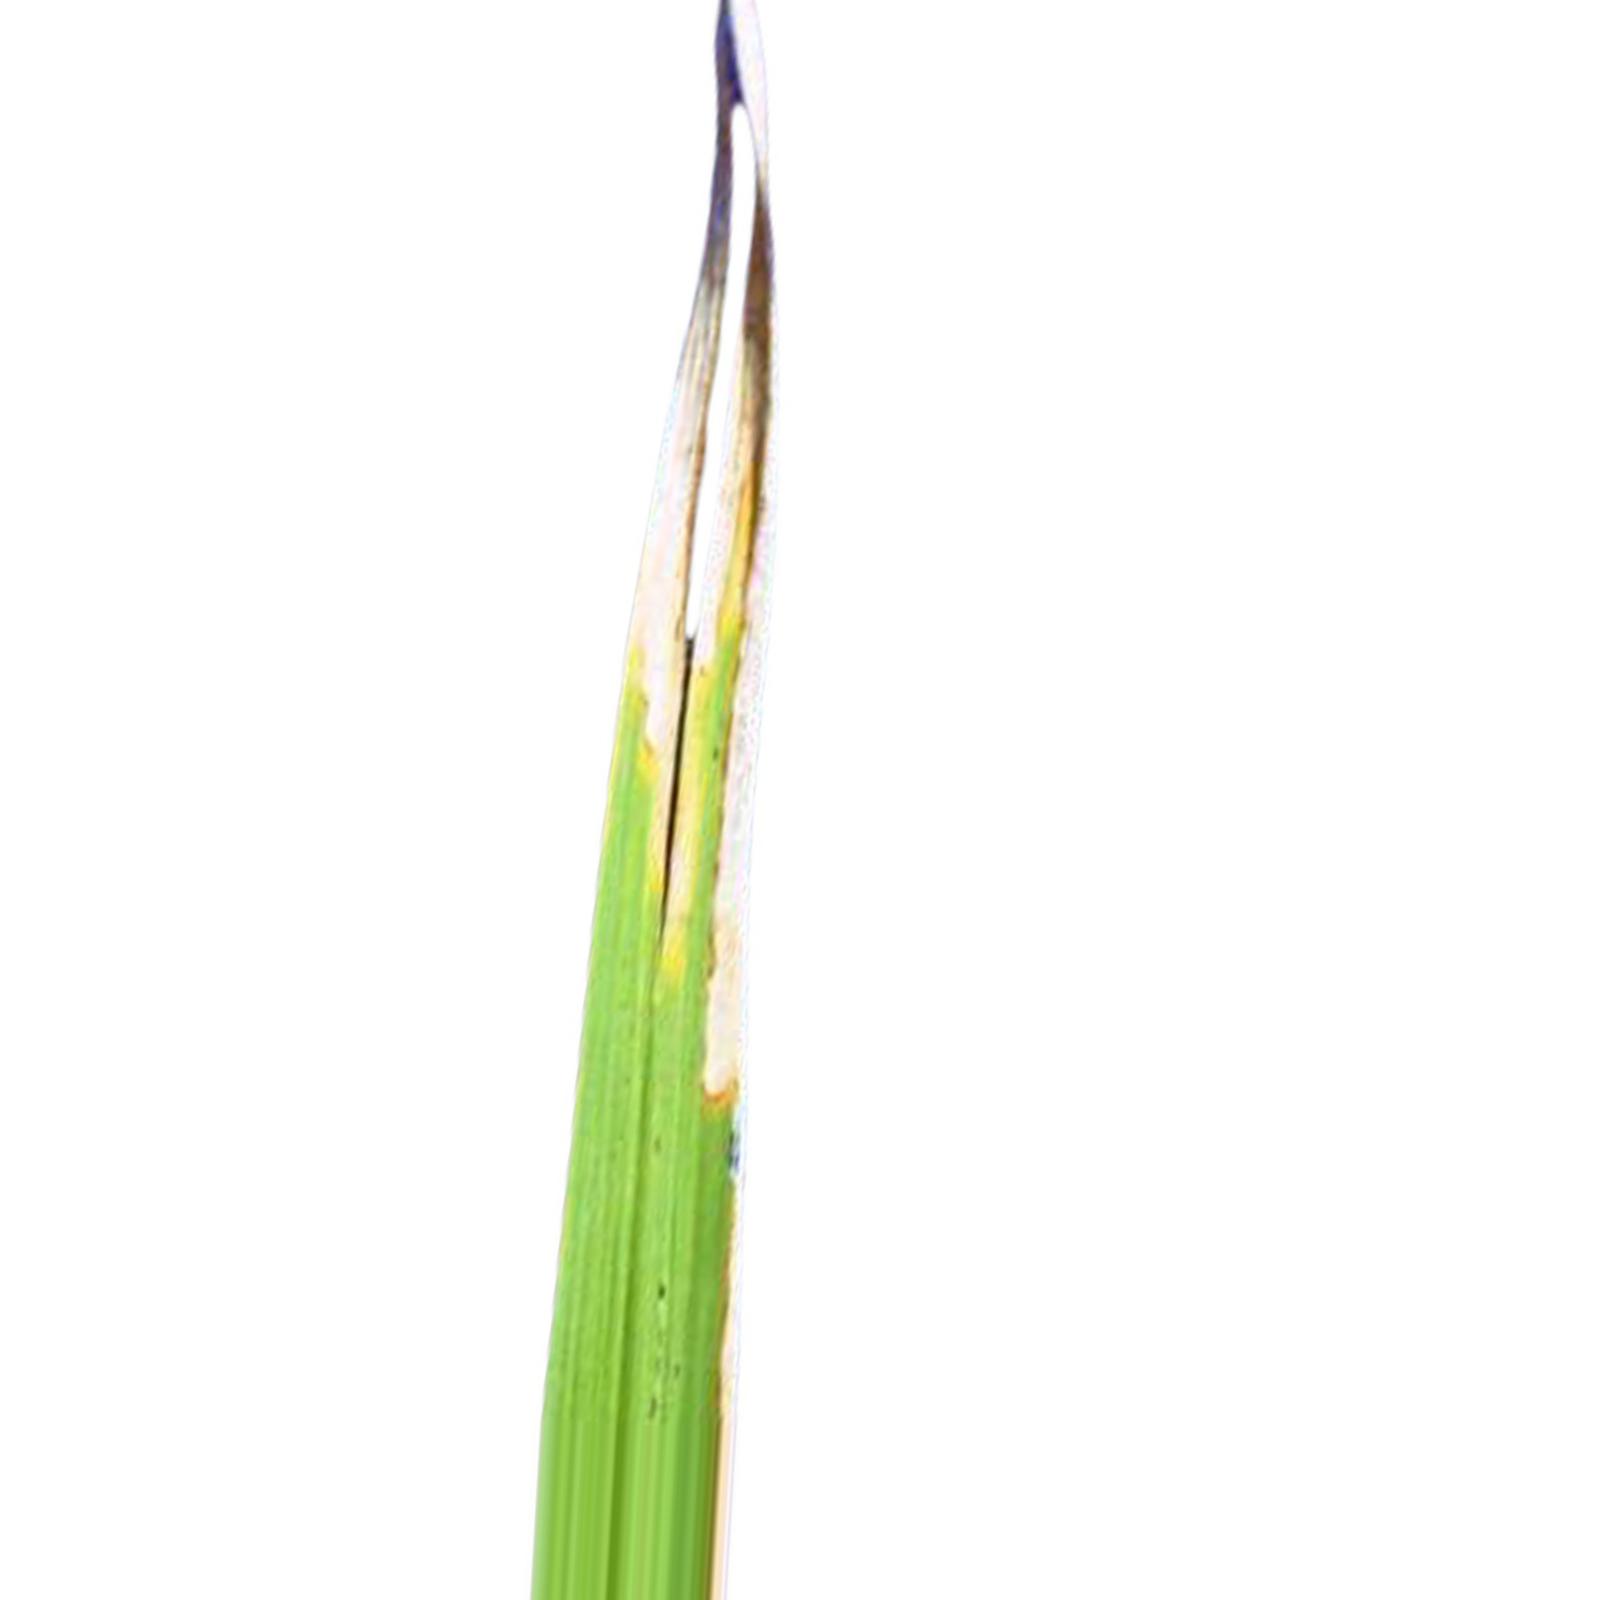
Nhãn: Bệnh Cháy lá ( Leaf scald )